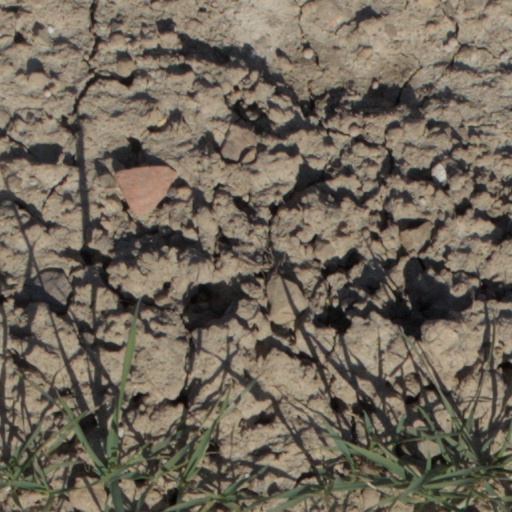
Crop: wheat